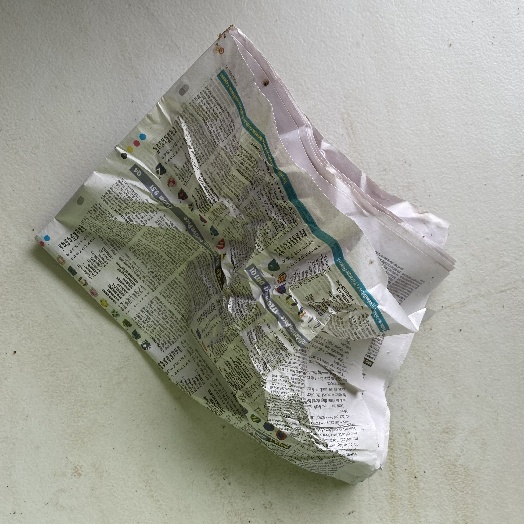
Label: Paper